Barghash bin Said of Zanzibar

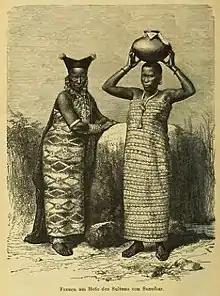
Women at the Court of the Sultan of Zanzibar, 1880s.

Barghash was born around 1836–1838 to Omani sultan, Said bin Sultan and an Ethiopian concubine. He was described as having sharp and charming character. He succeeded his elder half-brother Majid in 1871, having openly and adamantly contested his rule, and at one point was arrested for treason and exiled to India and Bombay.